William Gibson: A Literary Companion

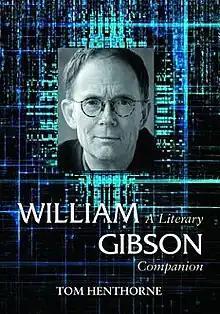
First edition

William Gibson: A Literary Companion is a 2011 book by Tom Henthorne, published by McFarland & Company, focused on analyzing the works of American science-fiction writer William Gibson.